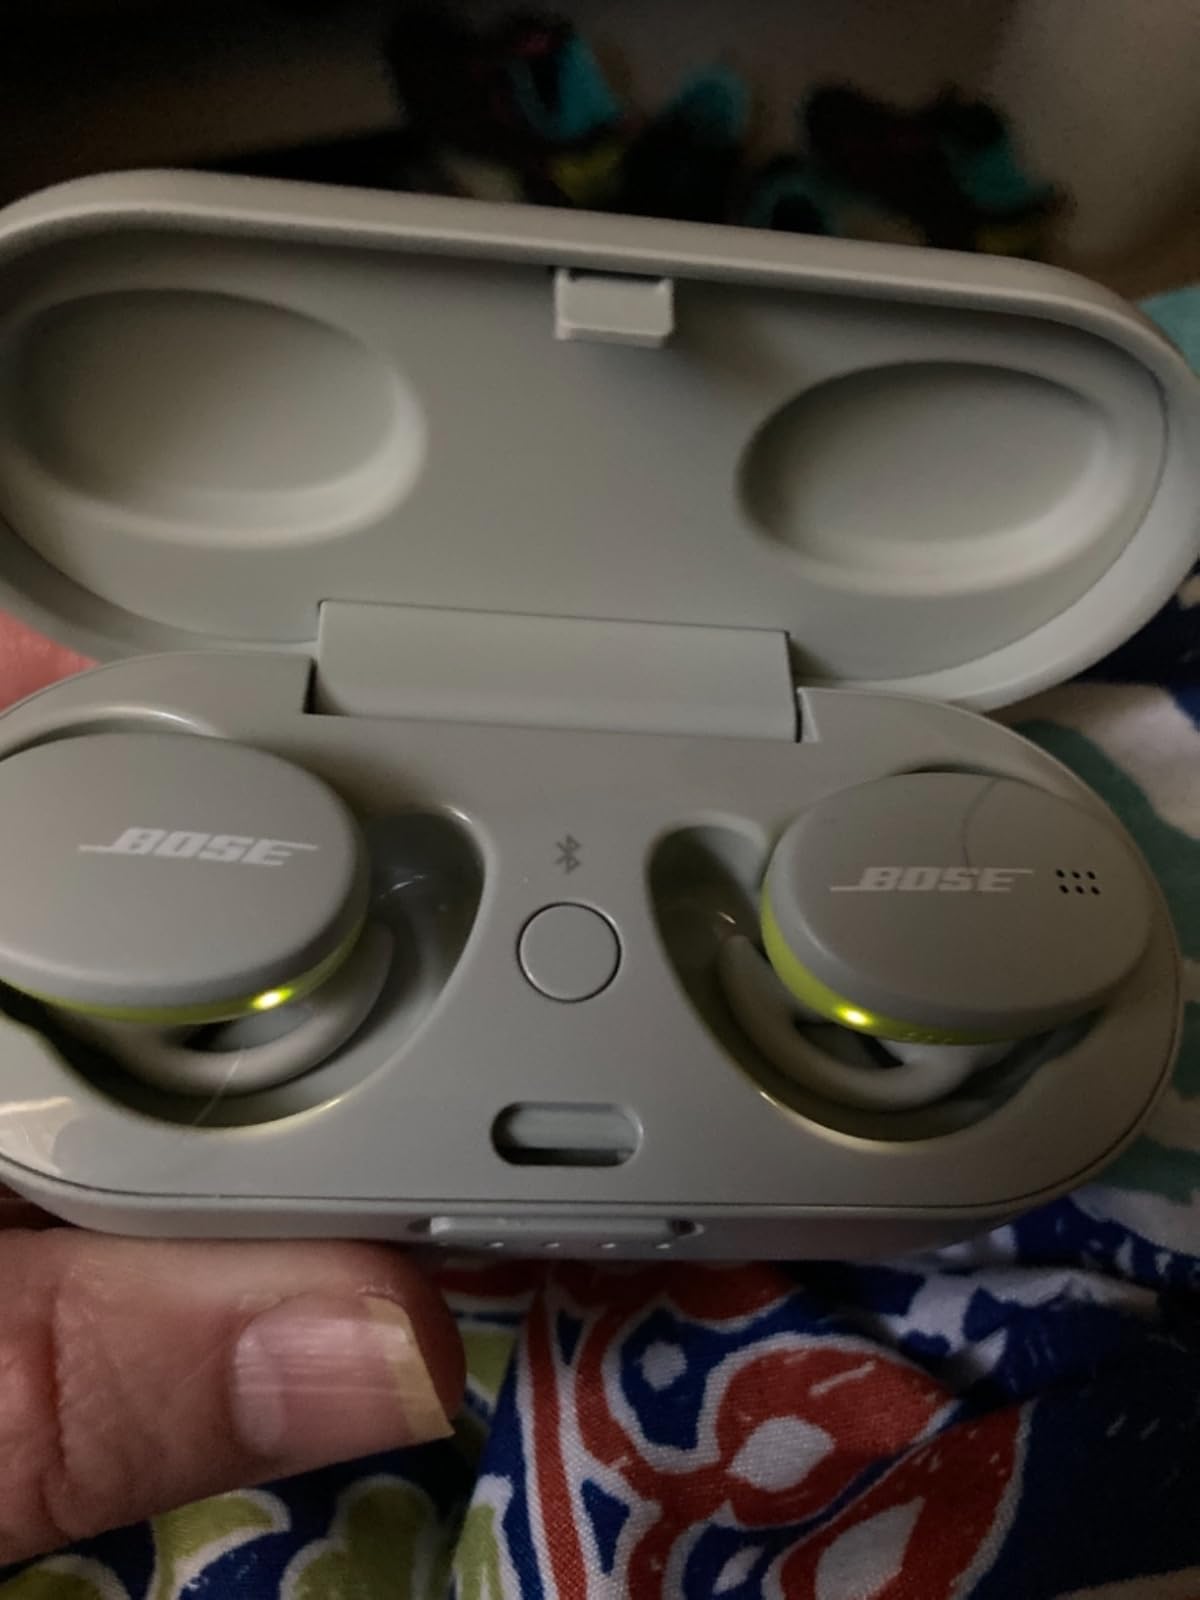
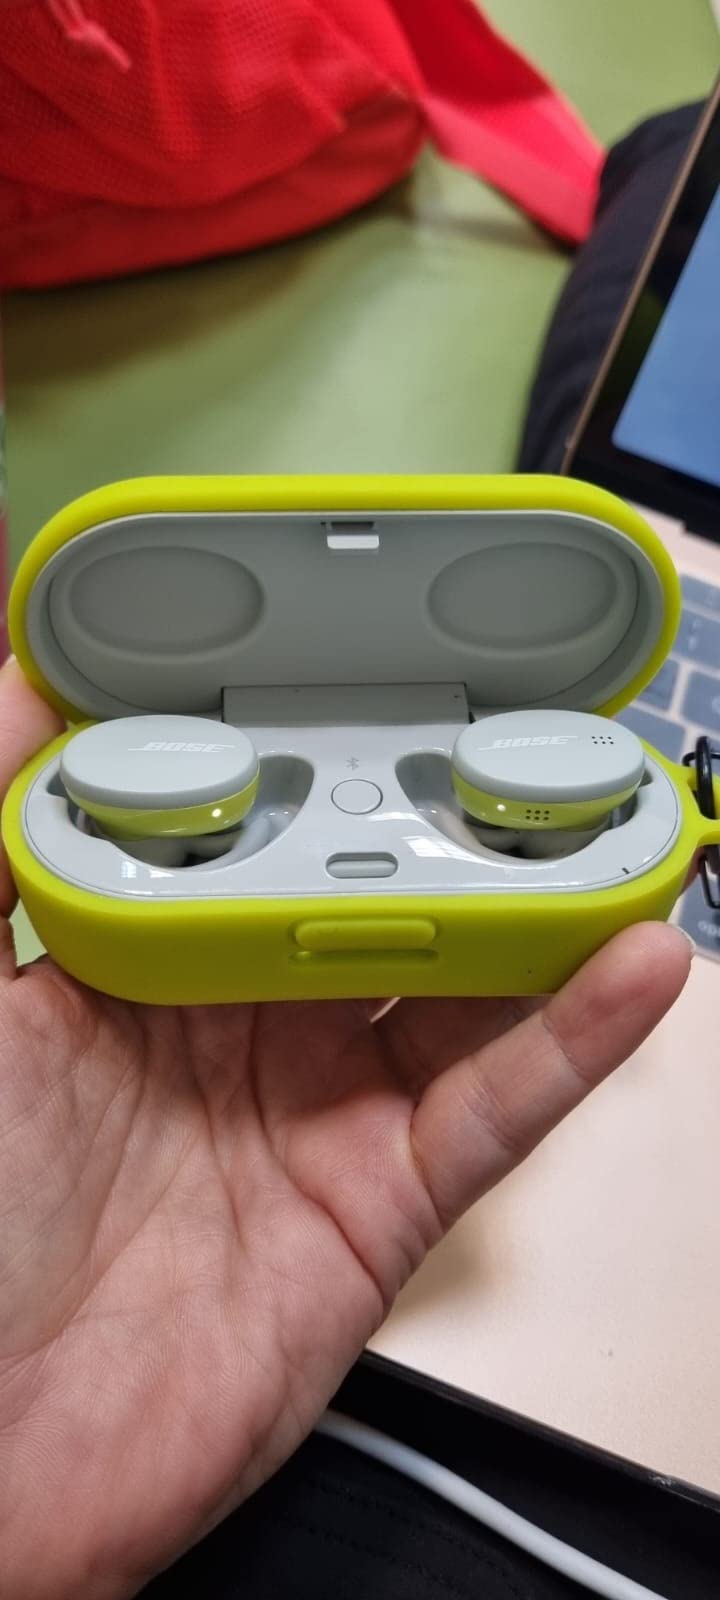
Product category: earbuds
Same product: yes